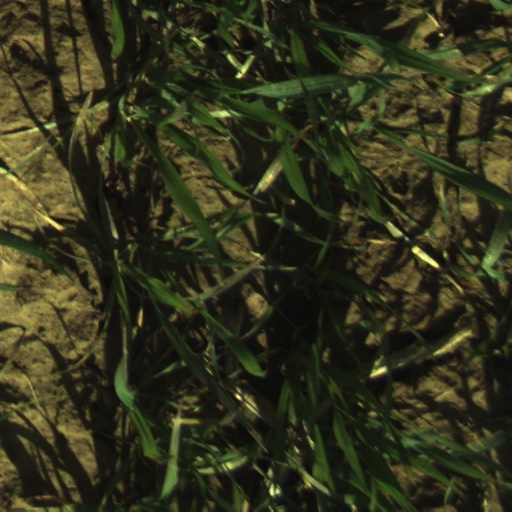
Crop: wheat